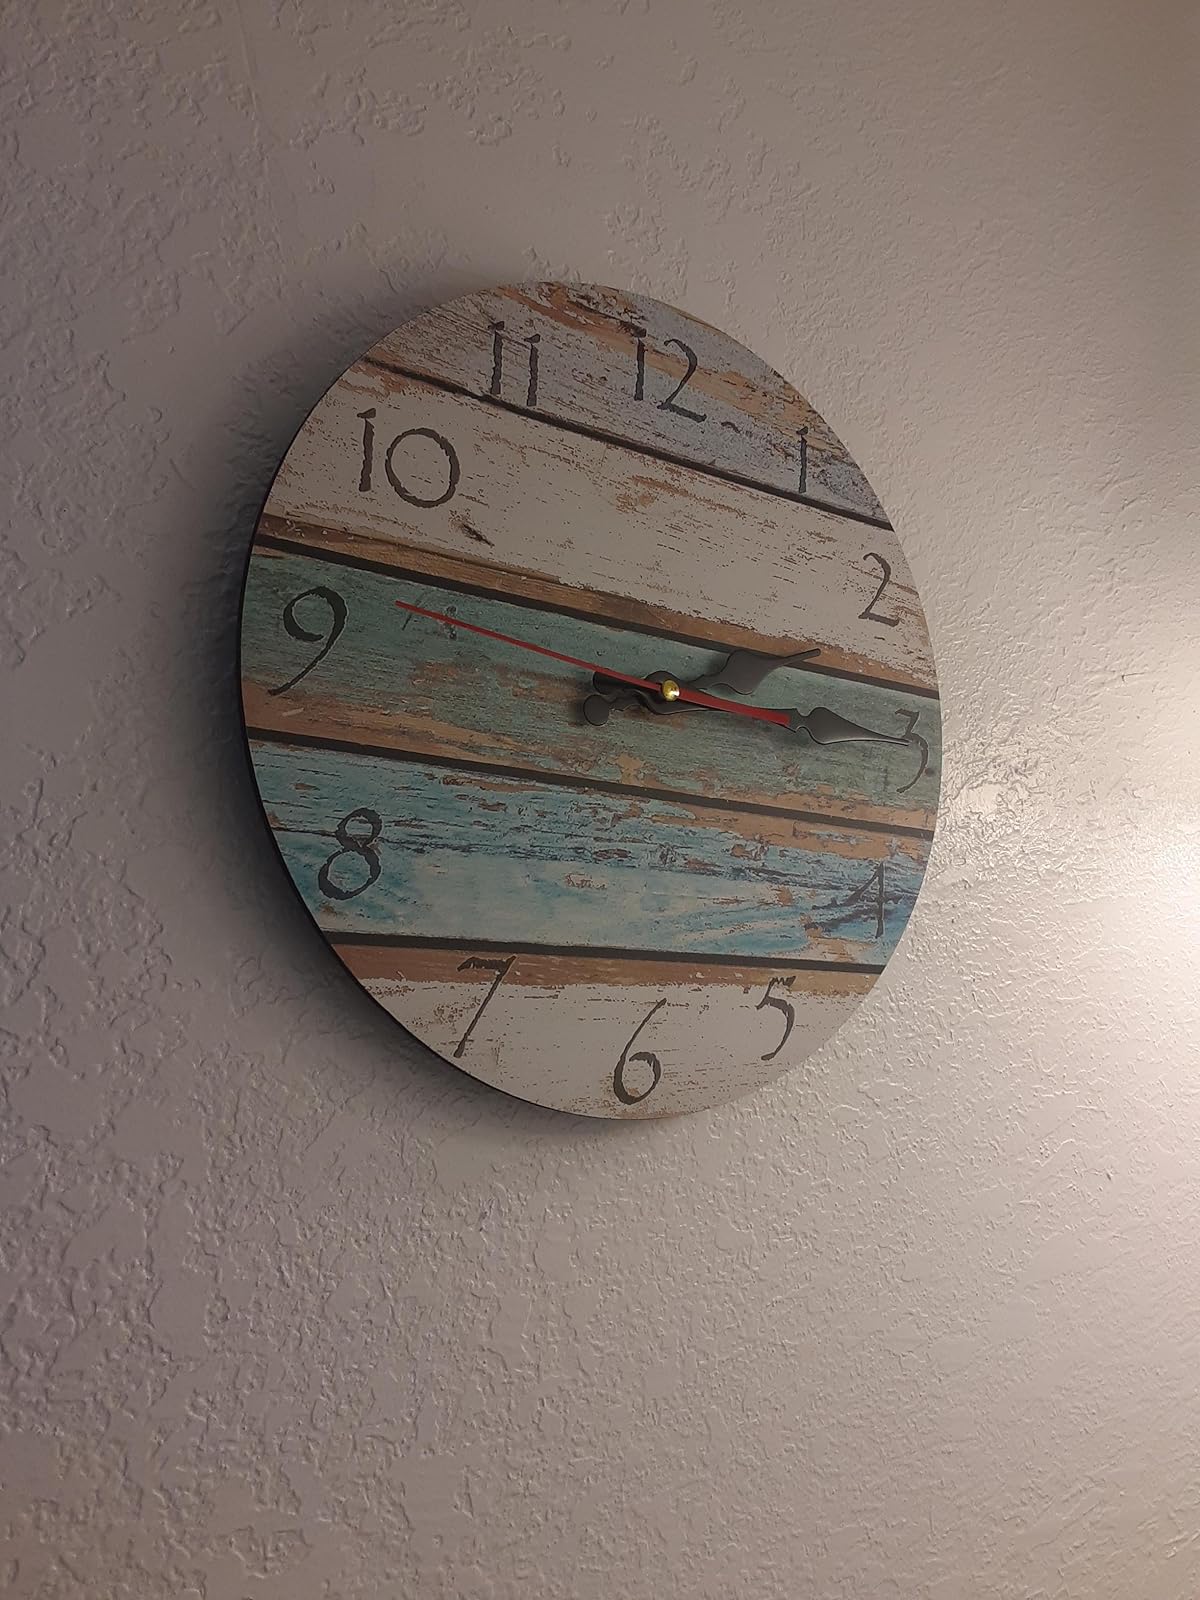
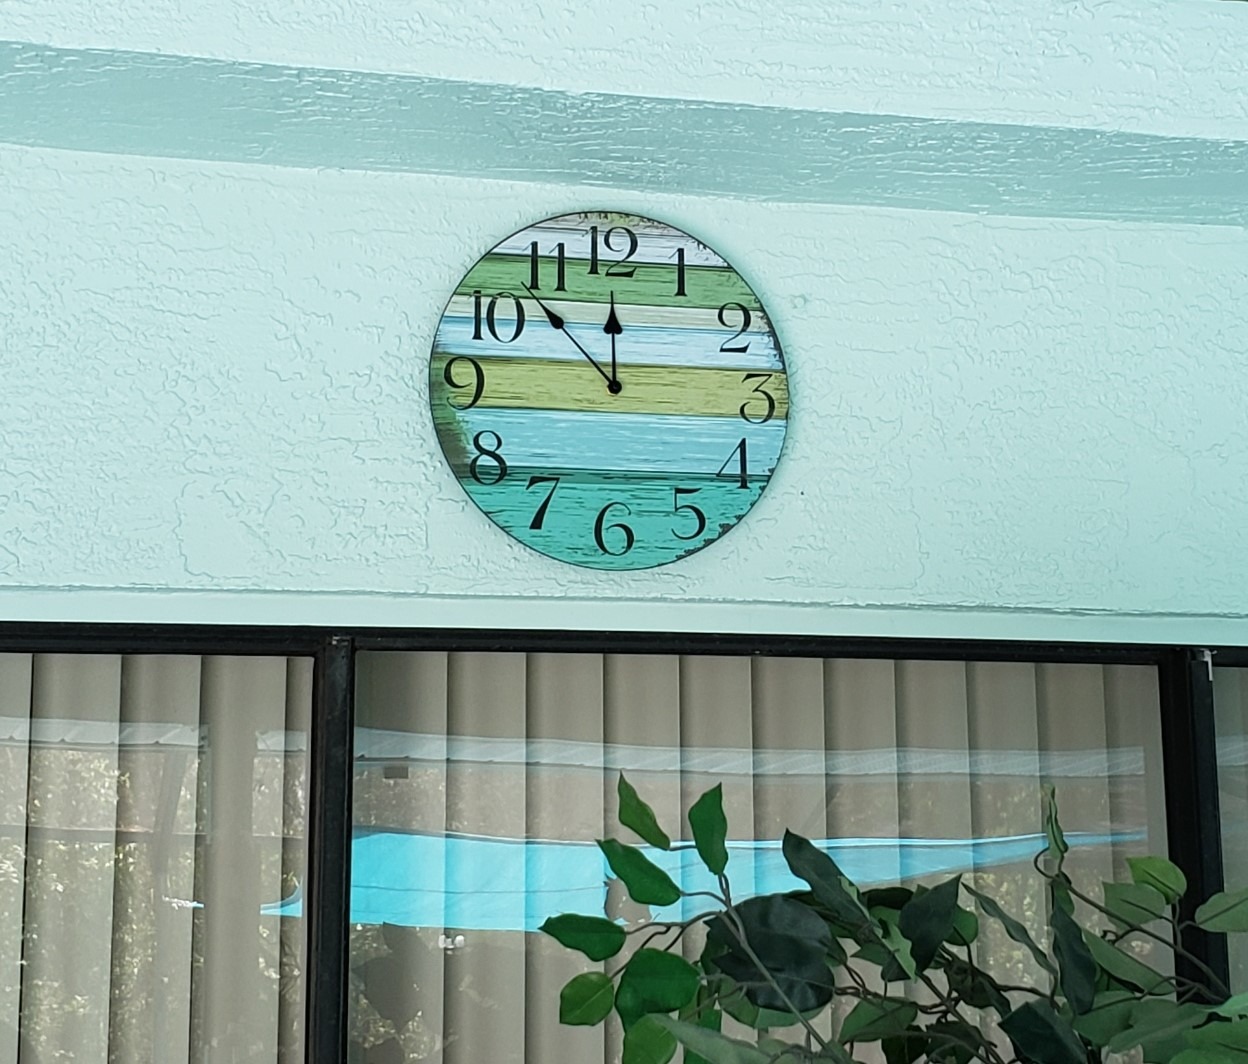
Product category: clock
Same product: no